Sky position (RA, Dec in degrees): 338.182, 0.8103
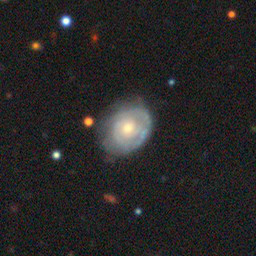
Galaxy morphology: Unbarred Tight Spiral Galaxies